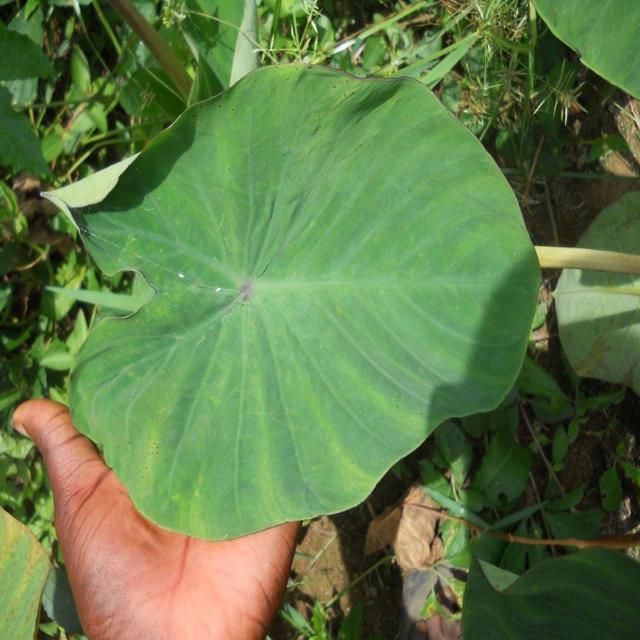
Label: Healthy